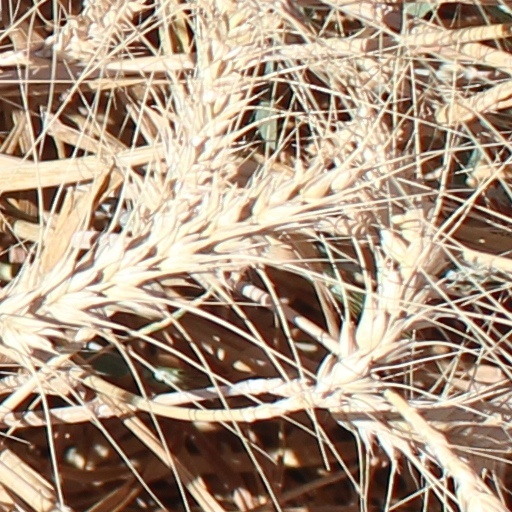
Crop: wheat